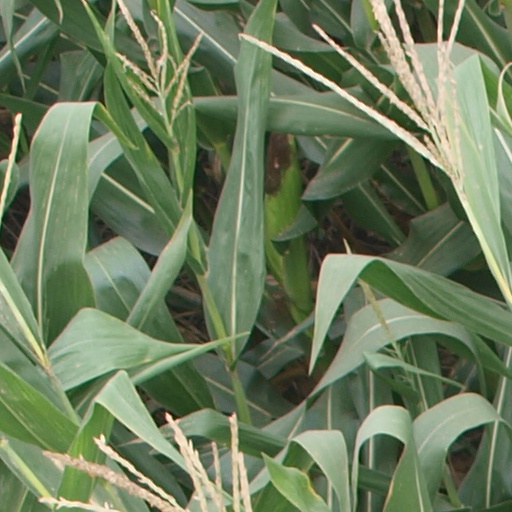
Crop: maize; corn